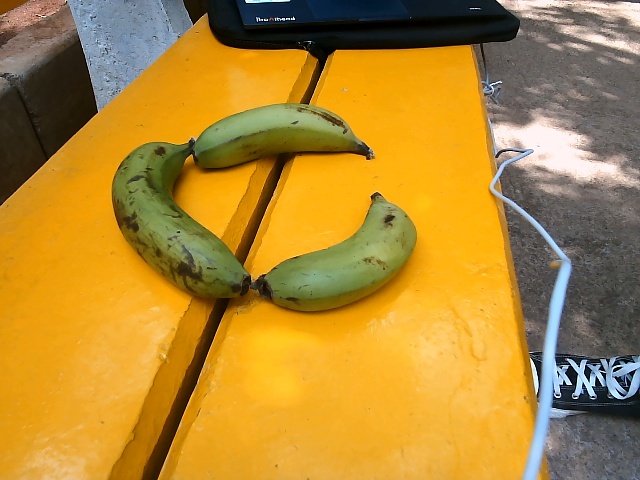
Label: Raw_Banana